Fred Ascani

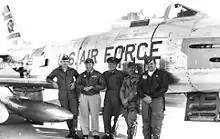
Members of the 50th Fighter Wing at Nellis in 1956. (left to right) Capt. Coleman Baker, Lt. Col. Chuck Yeager, Col. Fred Ascani, Maj. James Gasser and Capt. Robert Pasqualicchio

Upon his return to the U.S., Lt. Colonel Ascani was transferred to the Flight Test Division at Wright Field where he was assigned chief of the bomber test section. He attended the Flight Performance School (now the U.S. Air Force Test Pilot School) and graduated with class 46. In January 1946, Ascani met his new boss, Colonel Al Boyd, who would have a significant impact on both USAF flight test and Ascani's career. Boyd and Ascani worked well together, and Ascani became Boyd's deputy both at Wright Field and later at Edwards Air Force Base. One notable decision made by Boyd and Ascani was the pilot choice for who would first break the sound barrier. Although Ascani had initially recommended Major Ken Chilstrom, they eventually agreed that Chuck Yeager would pilot the Bell X-1, and Chilstrom would fly the performance, stability and control tests in the new XP-86. During his tour at Edwards AFB, Ascani flew a wide variety of research aircraft including the X-1, X-4, X-5, and the XF-92A. A highlight of his flying career occurred in 1951 when he flew an F-86E at the National Air Show in Detroit, Michigan, and established a new 100-kilometer closed course speed record of 635 mph. In September 1951, Colonel Ascani was named vice commander of the Air Force Flight Test Center at Edwards AFB.